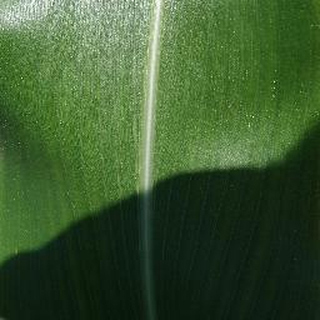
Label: healthy_corn